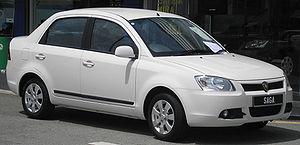
La Proton Saga est la première voiture fabriquée par le constructeur malaisien Proton depuis 1985. Elle est le produit d'un partenariat entre la Fédération de Malaisie et le constructeur japonais Mitsubishi. Basée sur la Mitsubishi Lancer Fiore de 1983, la Saga de première génération a été fabriquée pendant 22 ans, avant d'être remplacée en 2008 par un modèle conçu par Proton sur la base de la Proton Savvy.